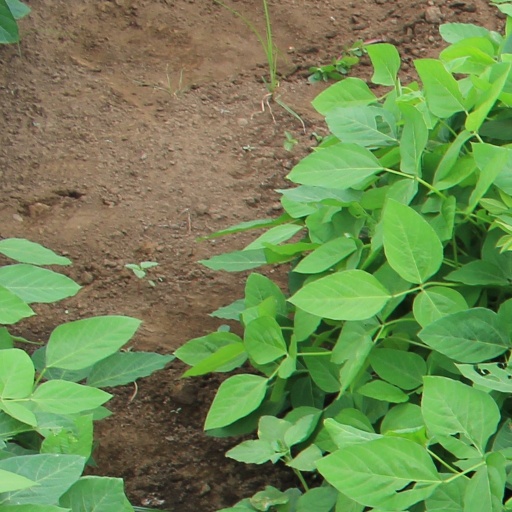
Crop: soybean